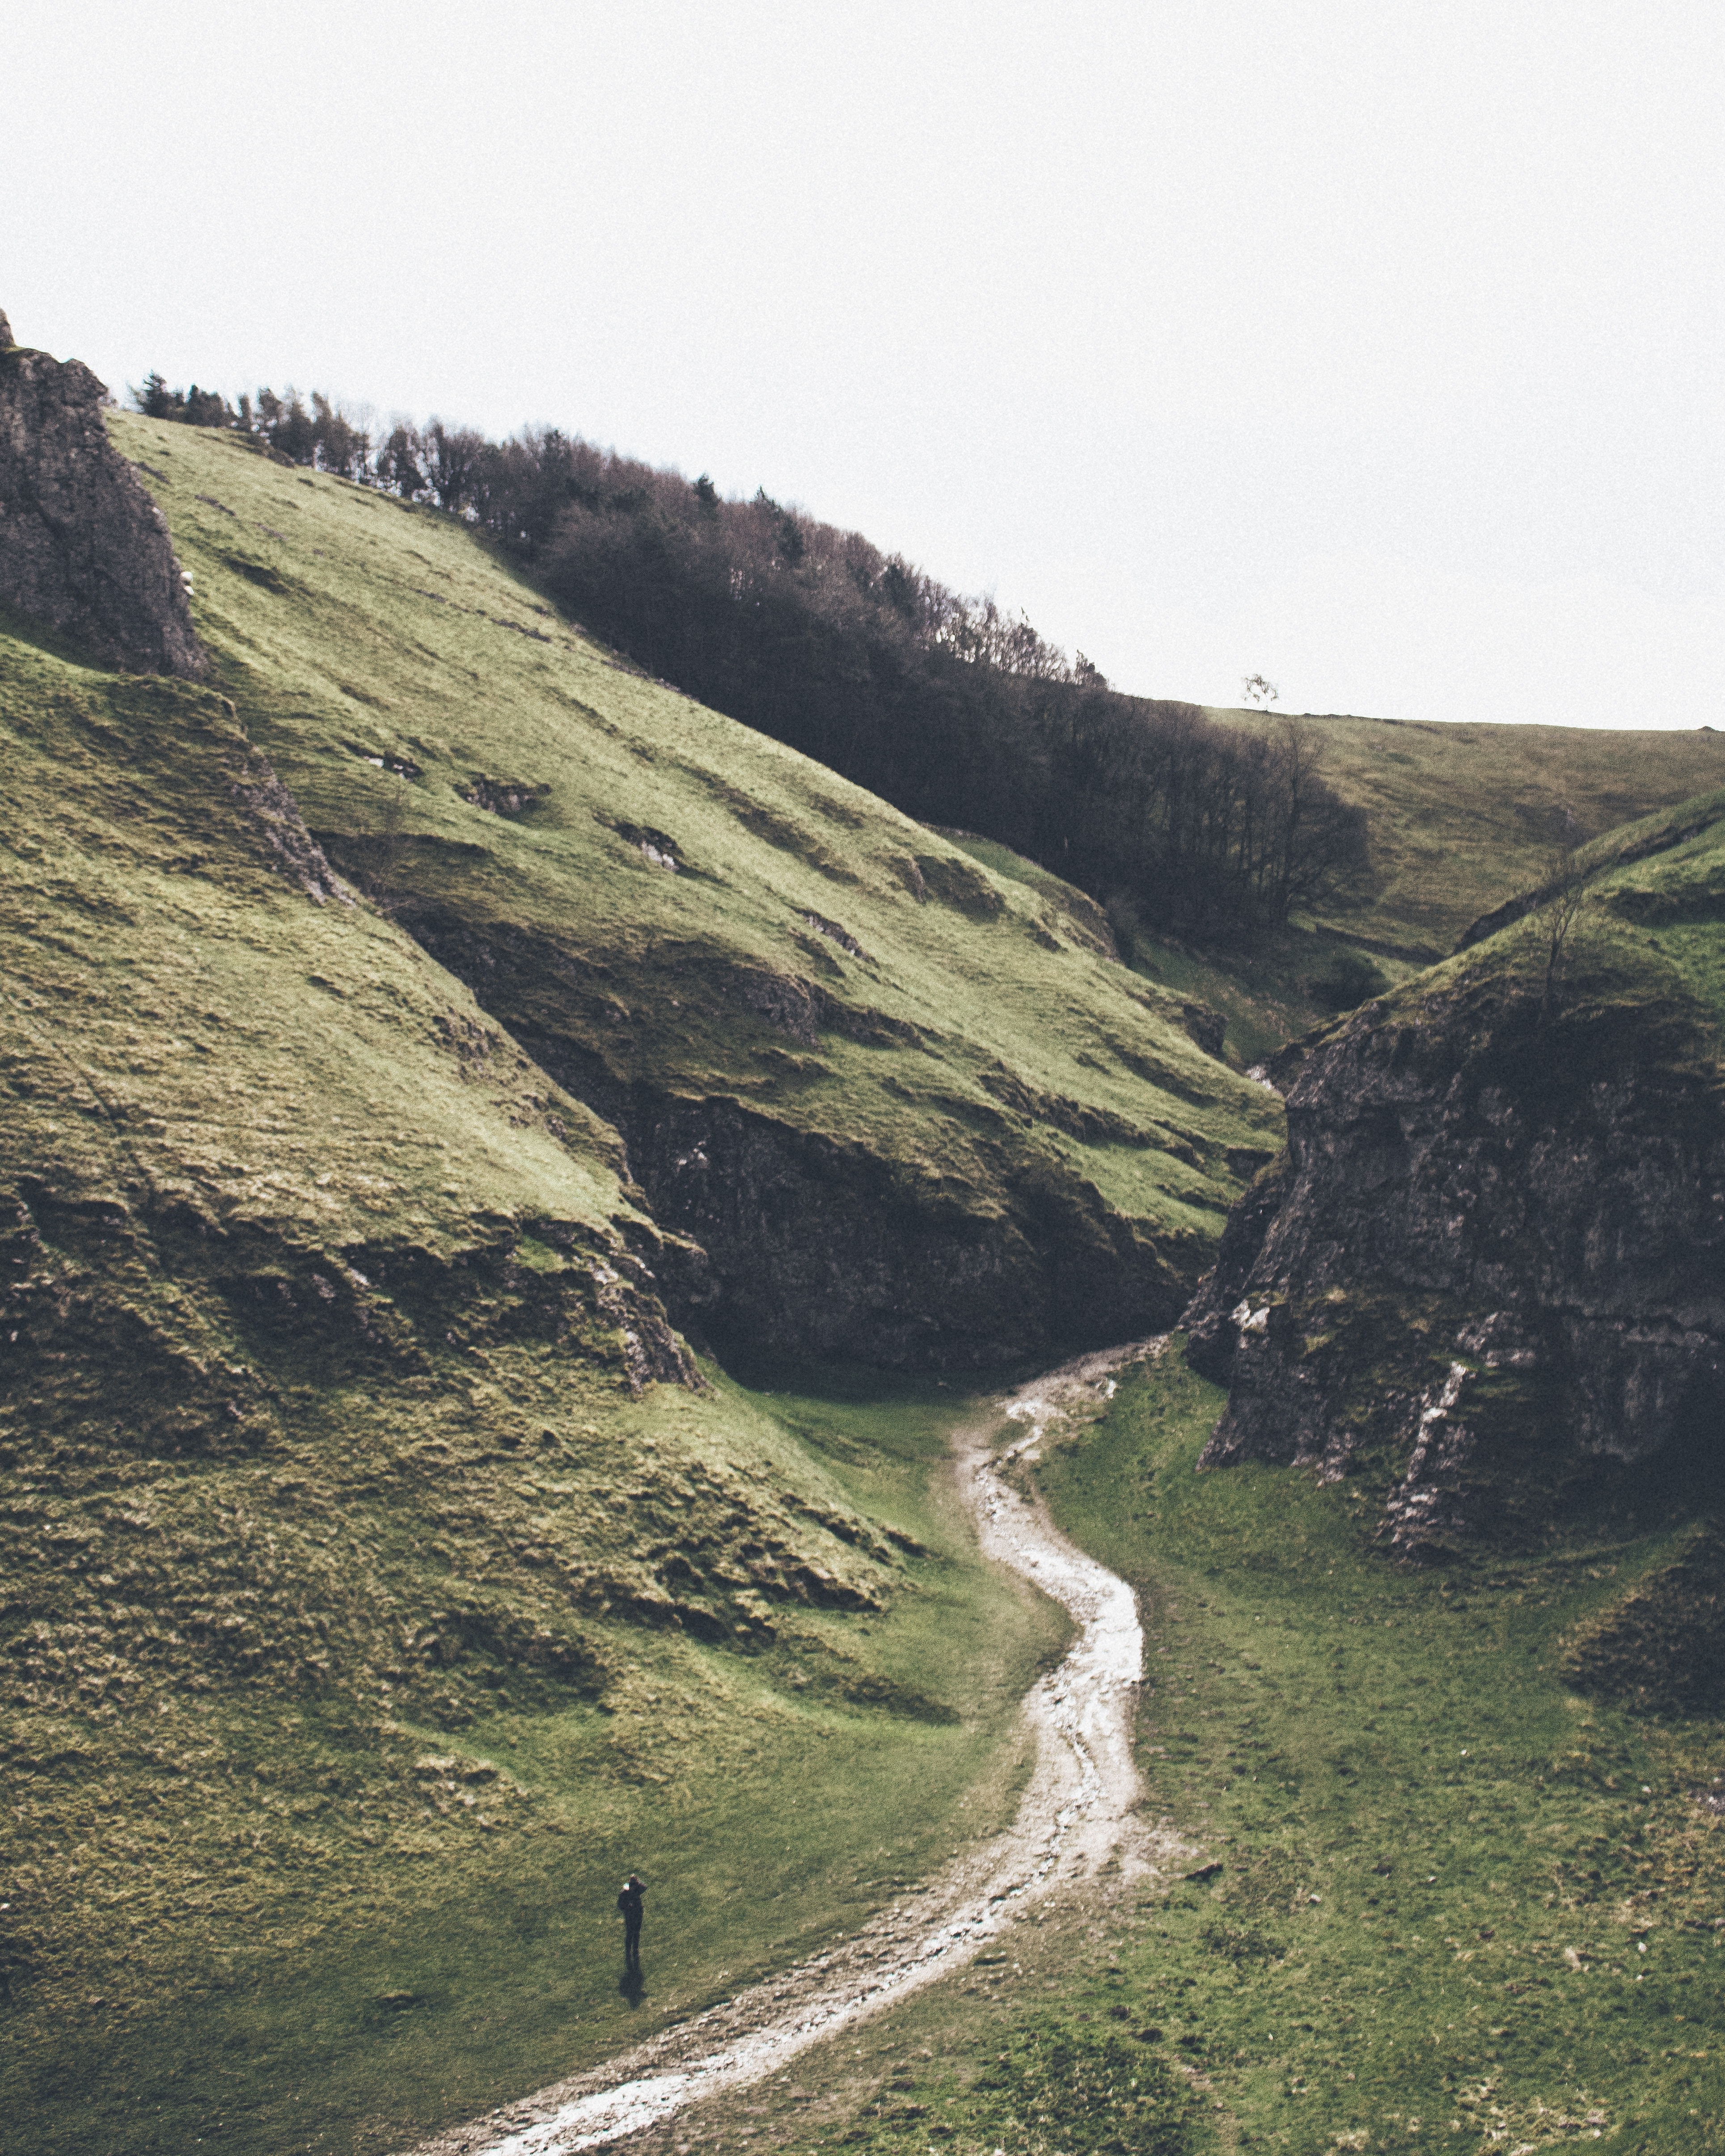
coast, path, mountain, road, field, hill, valley, cliff, stream, reservoir, terrain, ridge, geology, infrastructure, badlands, ravine, plateau, landform, mountain pass, geographical feature, mountainous landforms